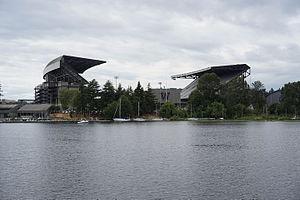
Le Husky Stadium est un stade de football américain et d'athlétisme de 72 500 places situé sur le campus de l'Université de Washington à Seattle.